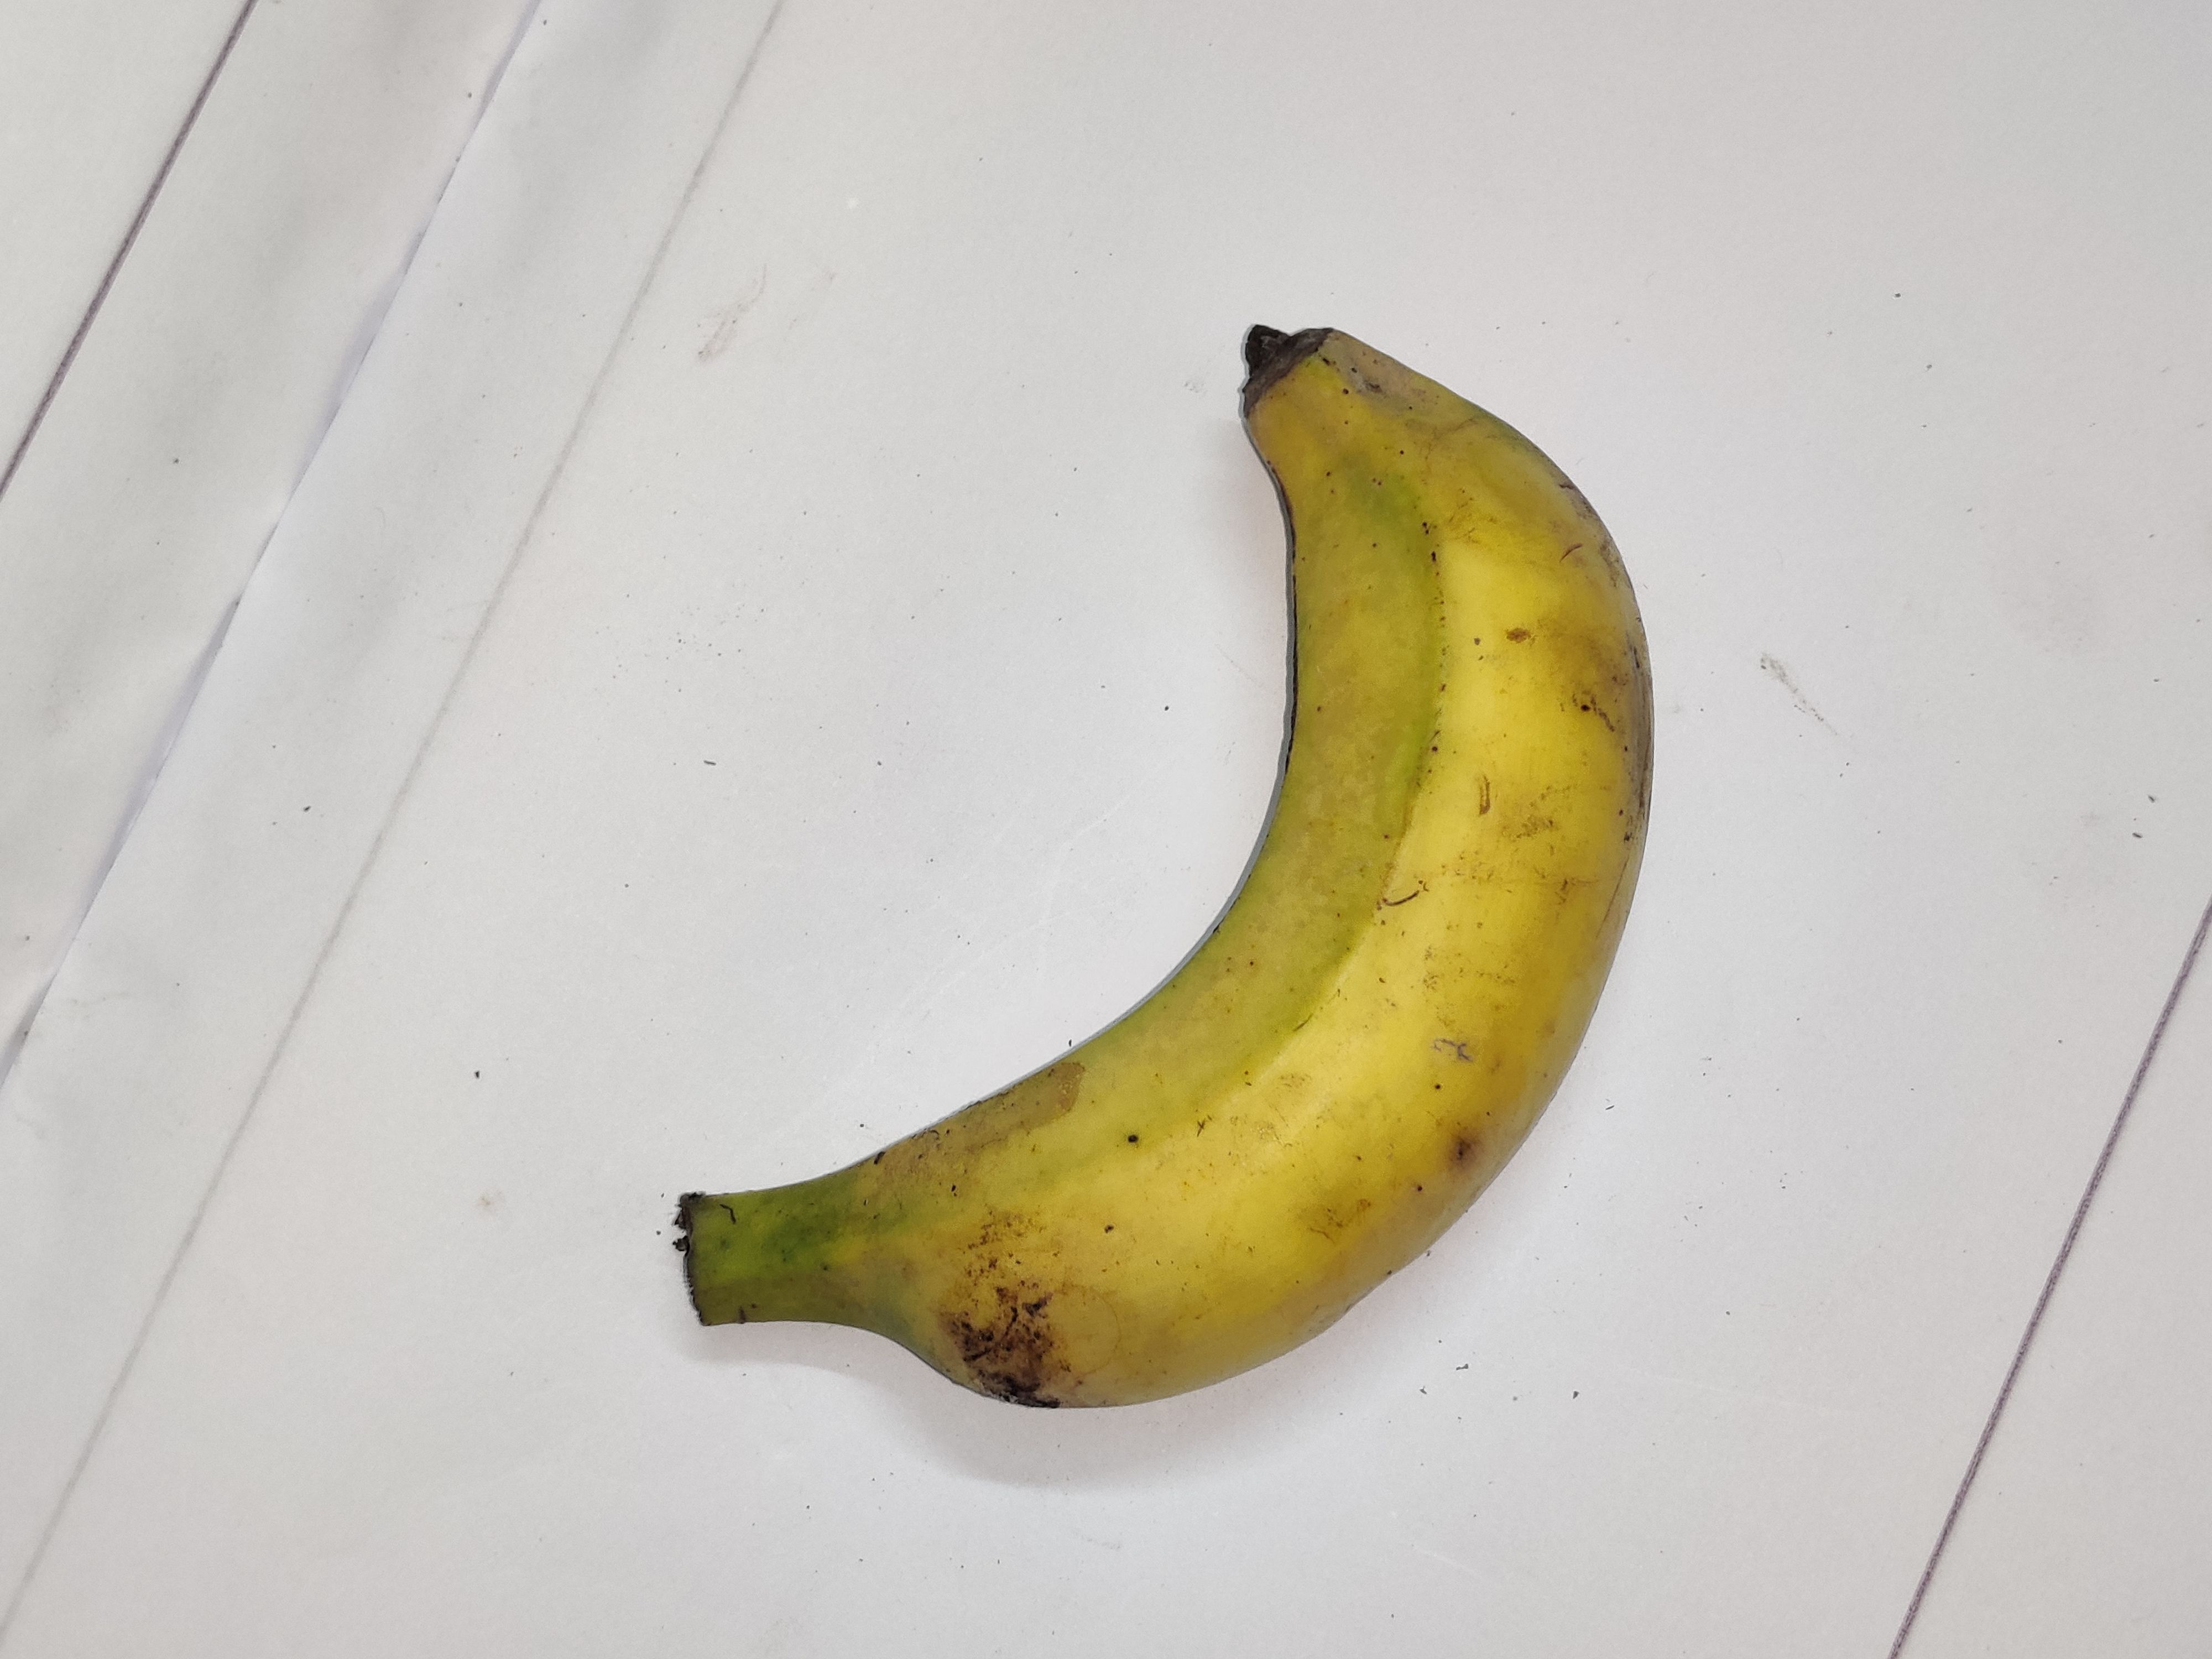
Fruit: banana
Grade: 2nd-grade